The Church of Jesus Christ of Latter-day Saints in the Netherlands

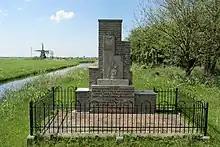
Monument in memory of the first LDS Church converts baptized in the Netherlands in Broeksterwâld

The Church was introduced in the Netherlands as early as June 1841, when Orson Hyde visited Rotterdam and Amsterdam on his way to Jerusalem. While in the country, he discussed Church doctrine with rabbis and printed five hundred Dutch-language copies of "An Address to the Hebrews", a pamphlet written by Hyde and intended for the Jews. The impact of the pamphlet is unknown; official missionary work in the Netherlands began two decades later.